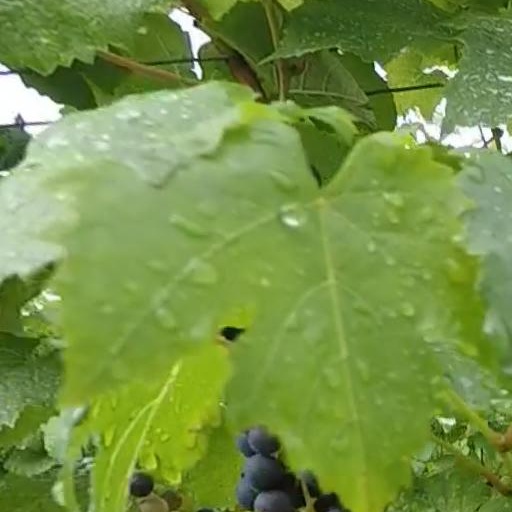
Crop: grape